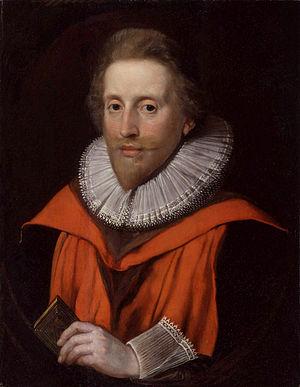
Richard Zouch, parfois orthographié Richard Zouche, est un jurisconsulte anglais, issu d'une ancienne et noble famille.